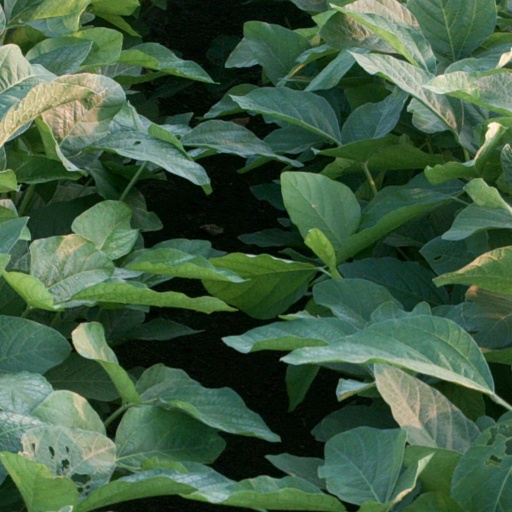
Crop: soybean